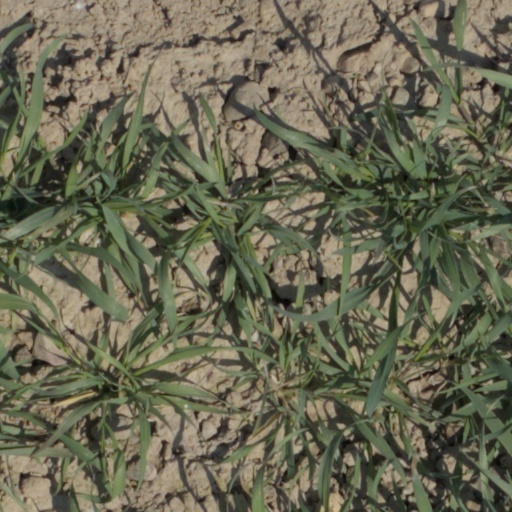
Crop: wheat